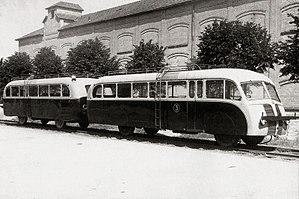
Les autorails Floirat X 5006, 5007 et 5701 à 5708 sont livrés à la SNCF de 1946 à 1949.